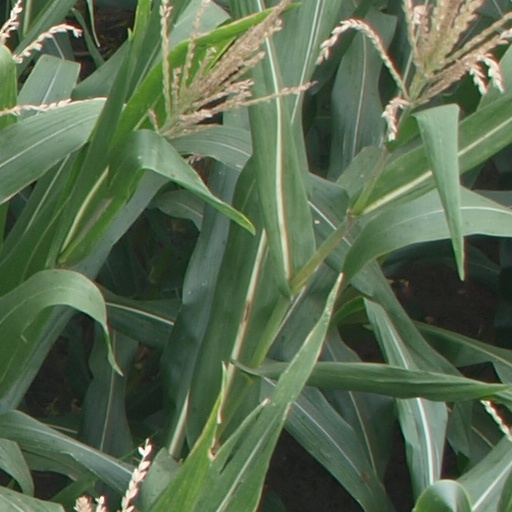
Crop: maize; corn